Chaung-U

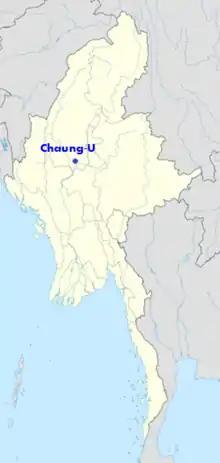
Location of Chaung-U in map Coordinates 21°57′30″N, 95°16′32″E Sagaing Division, Central Myanmar

Since there is much farmland all over the township and the town is located at the junction of two highway roads, public business goes quite well and it is abundantly rich with vegetables, fruits and other foods. One can abundantly and cheaply get any sort of vegetables. The communication is so easy, thus the commerce or trade and transportation are good enough to say that a high percentage of population in the town have got enough good business and a comfortable living standard.